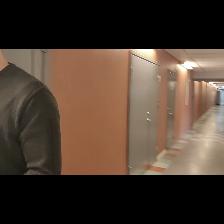
Label: Human